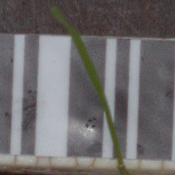
Label: black_grass